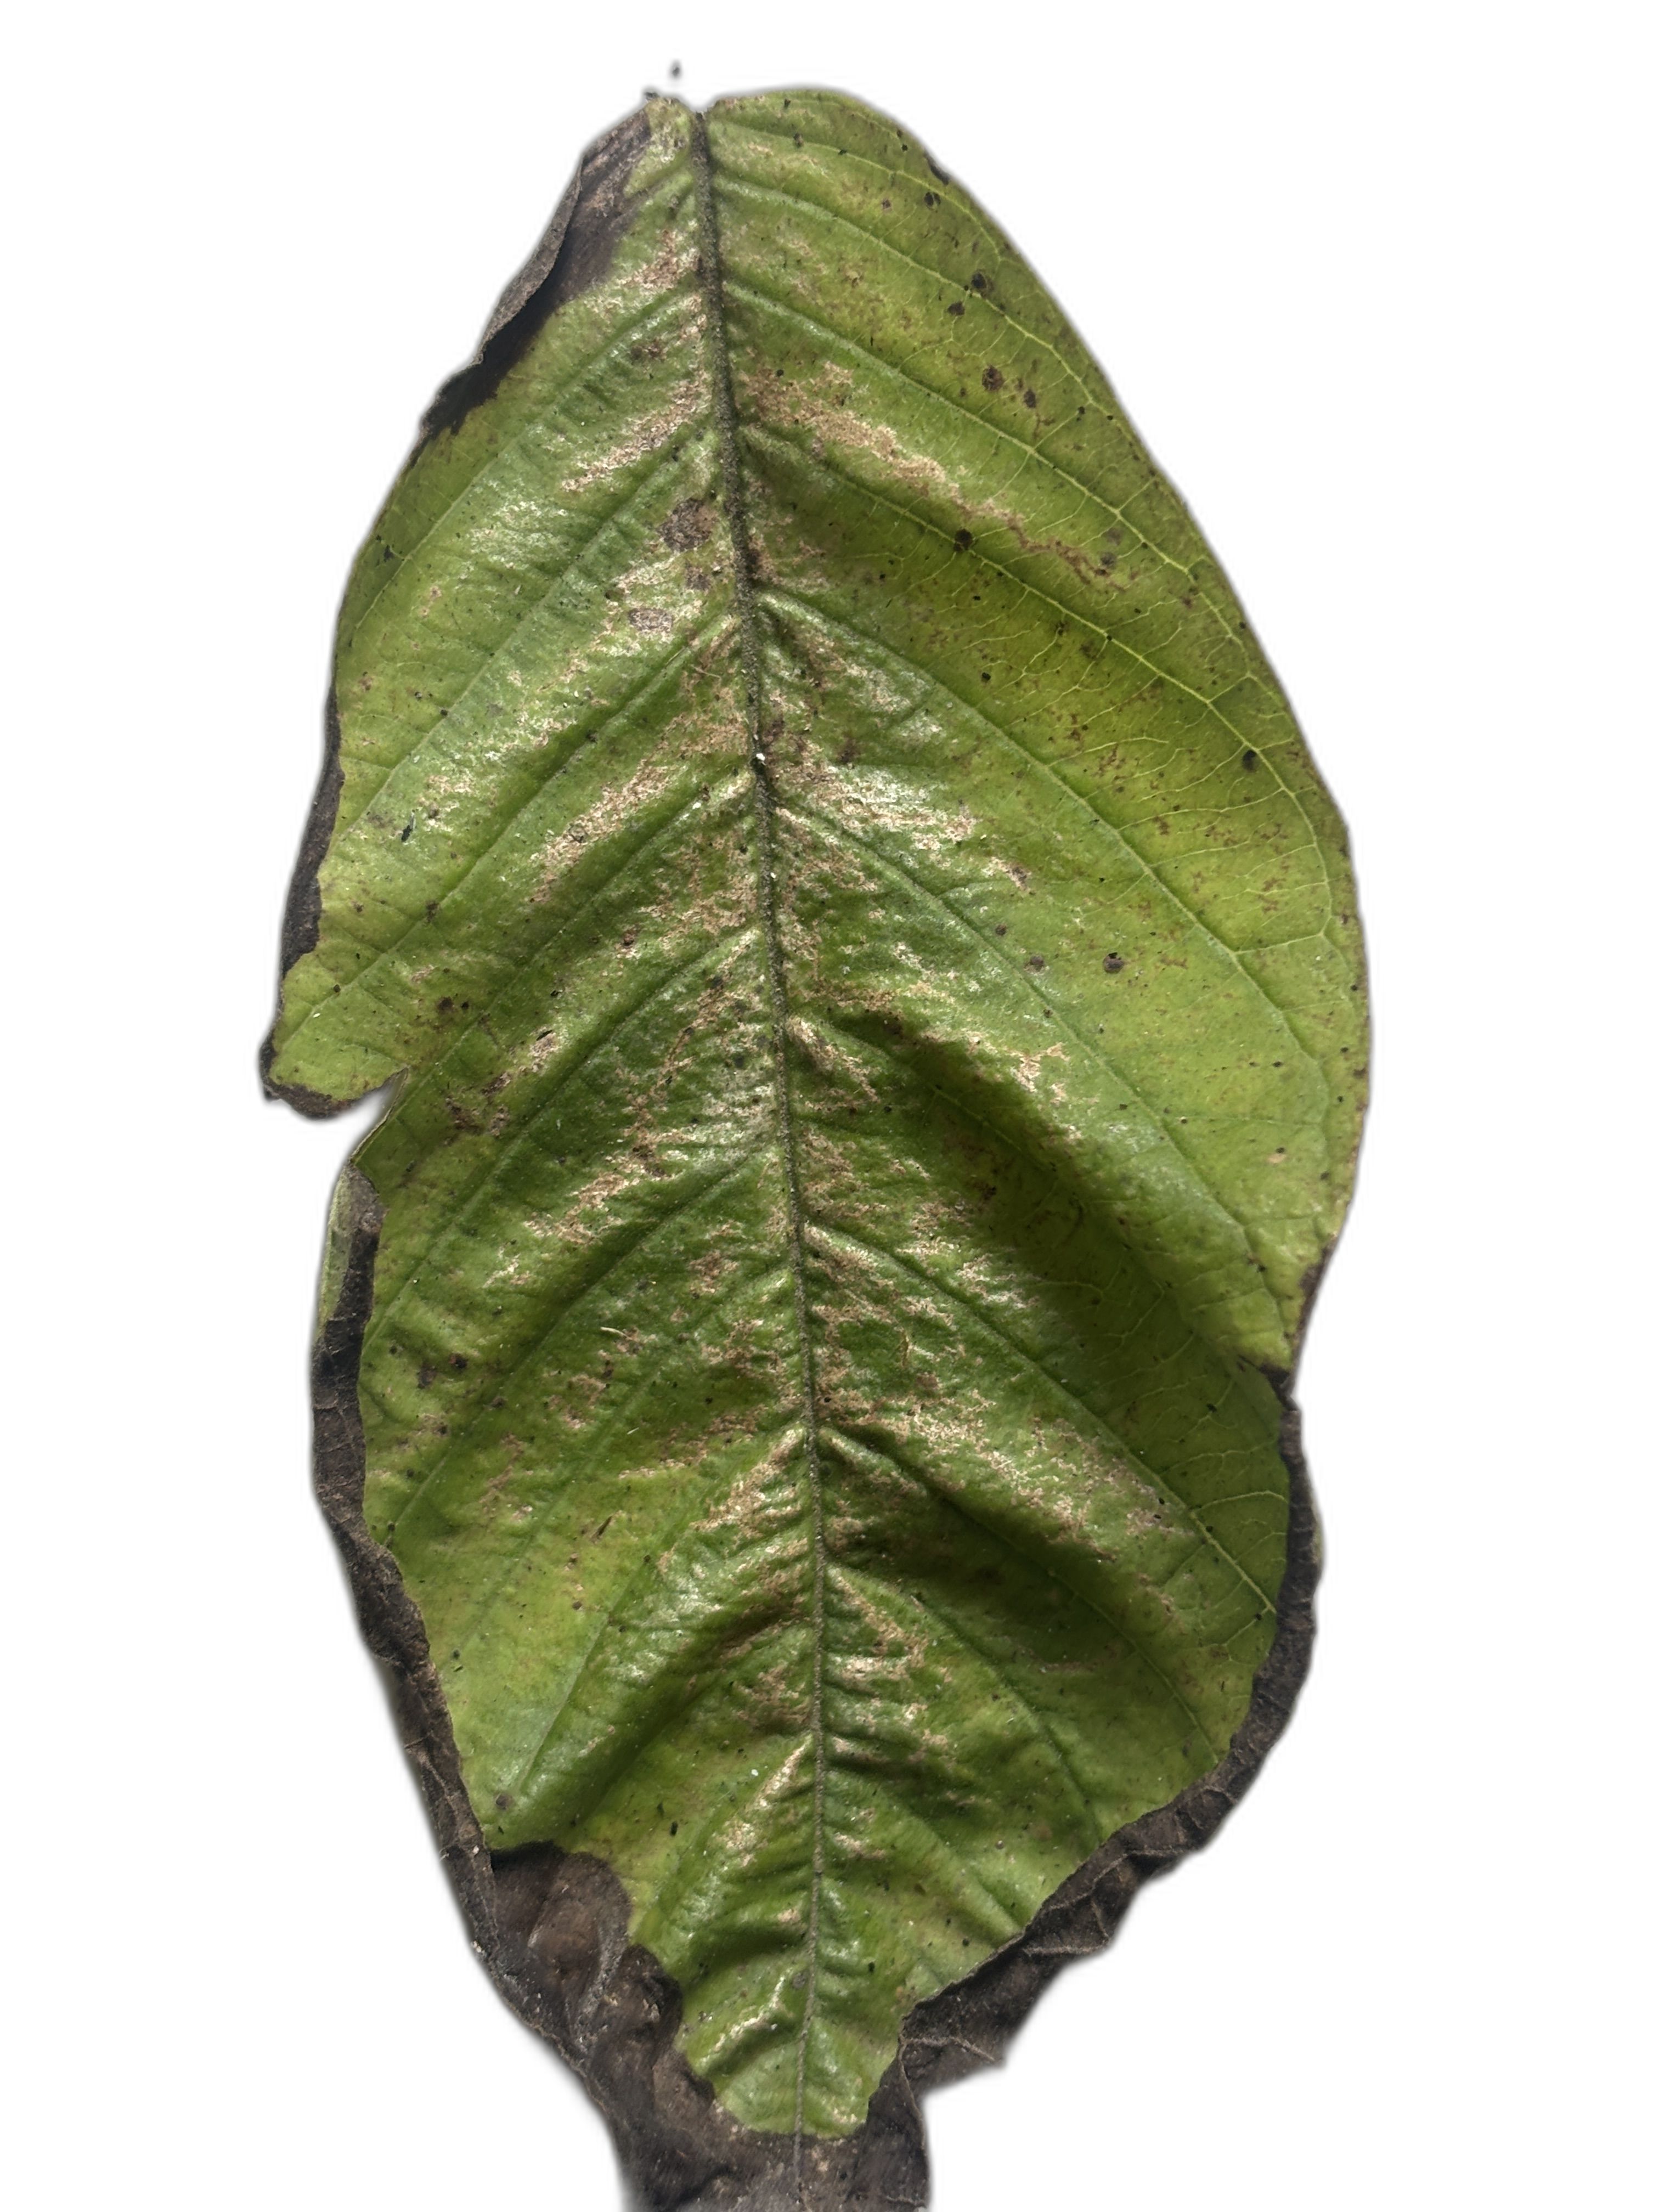
Plant part: leaf
Disease: Canker